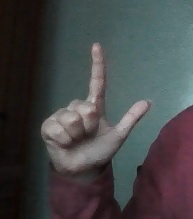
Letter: laam